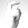
ASL letter: X